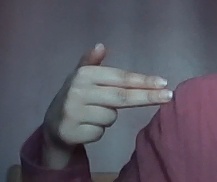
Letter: ghain